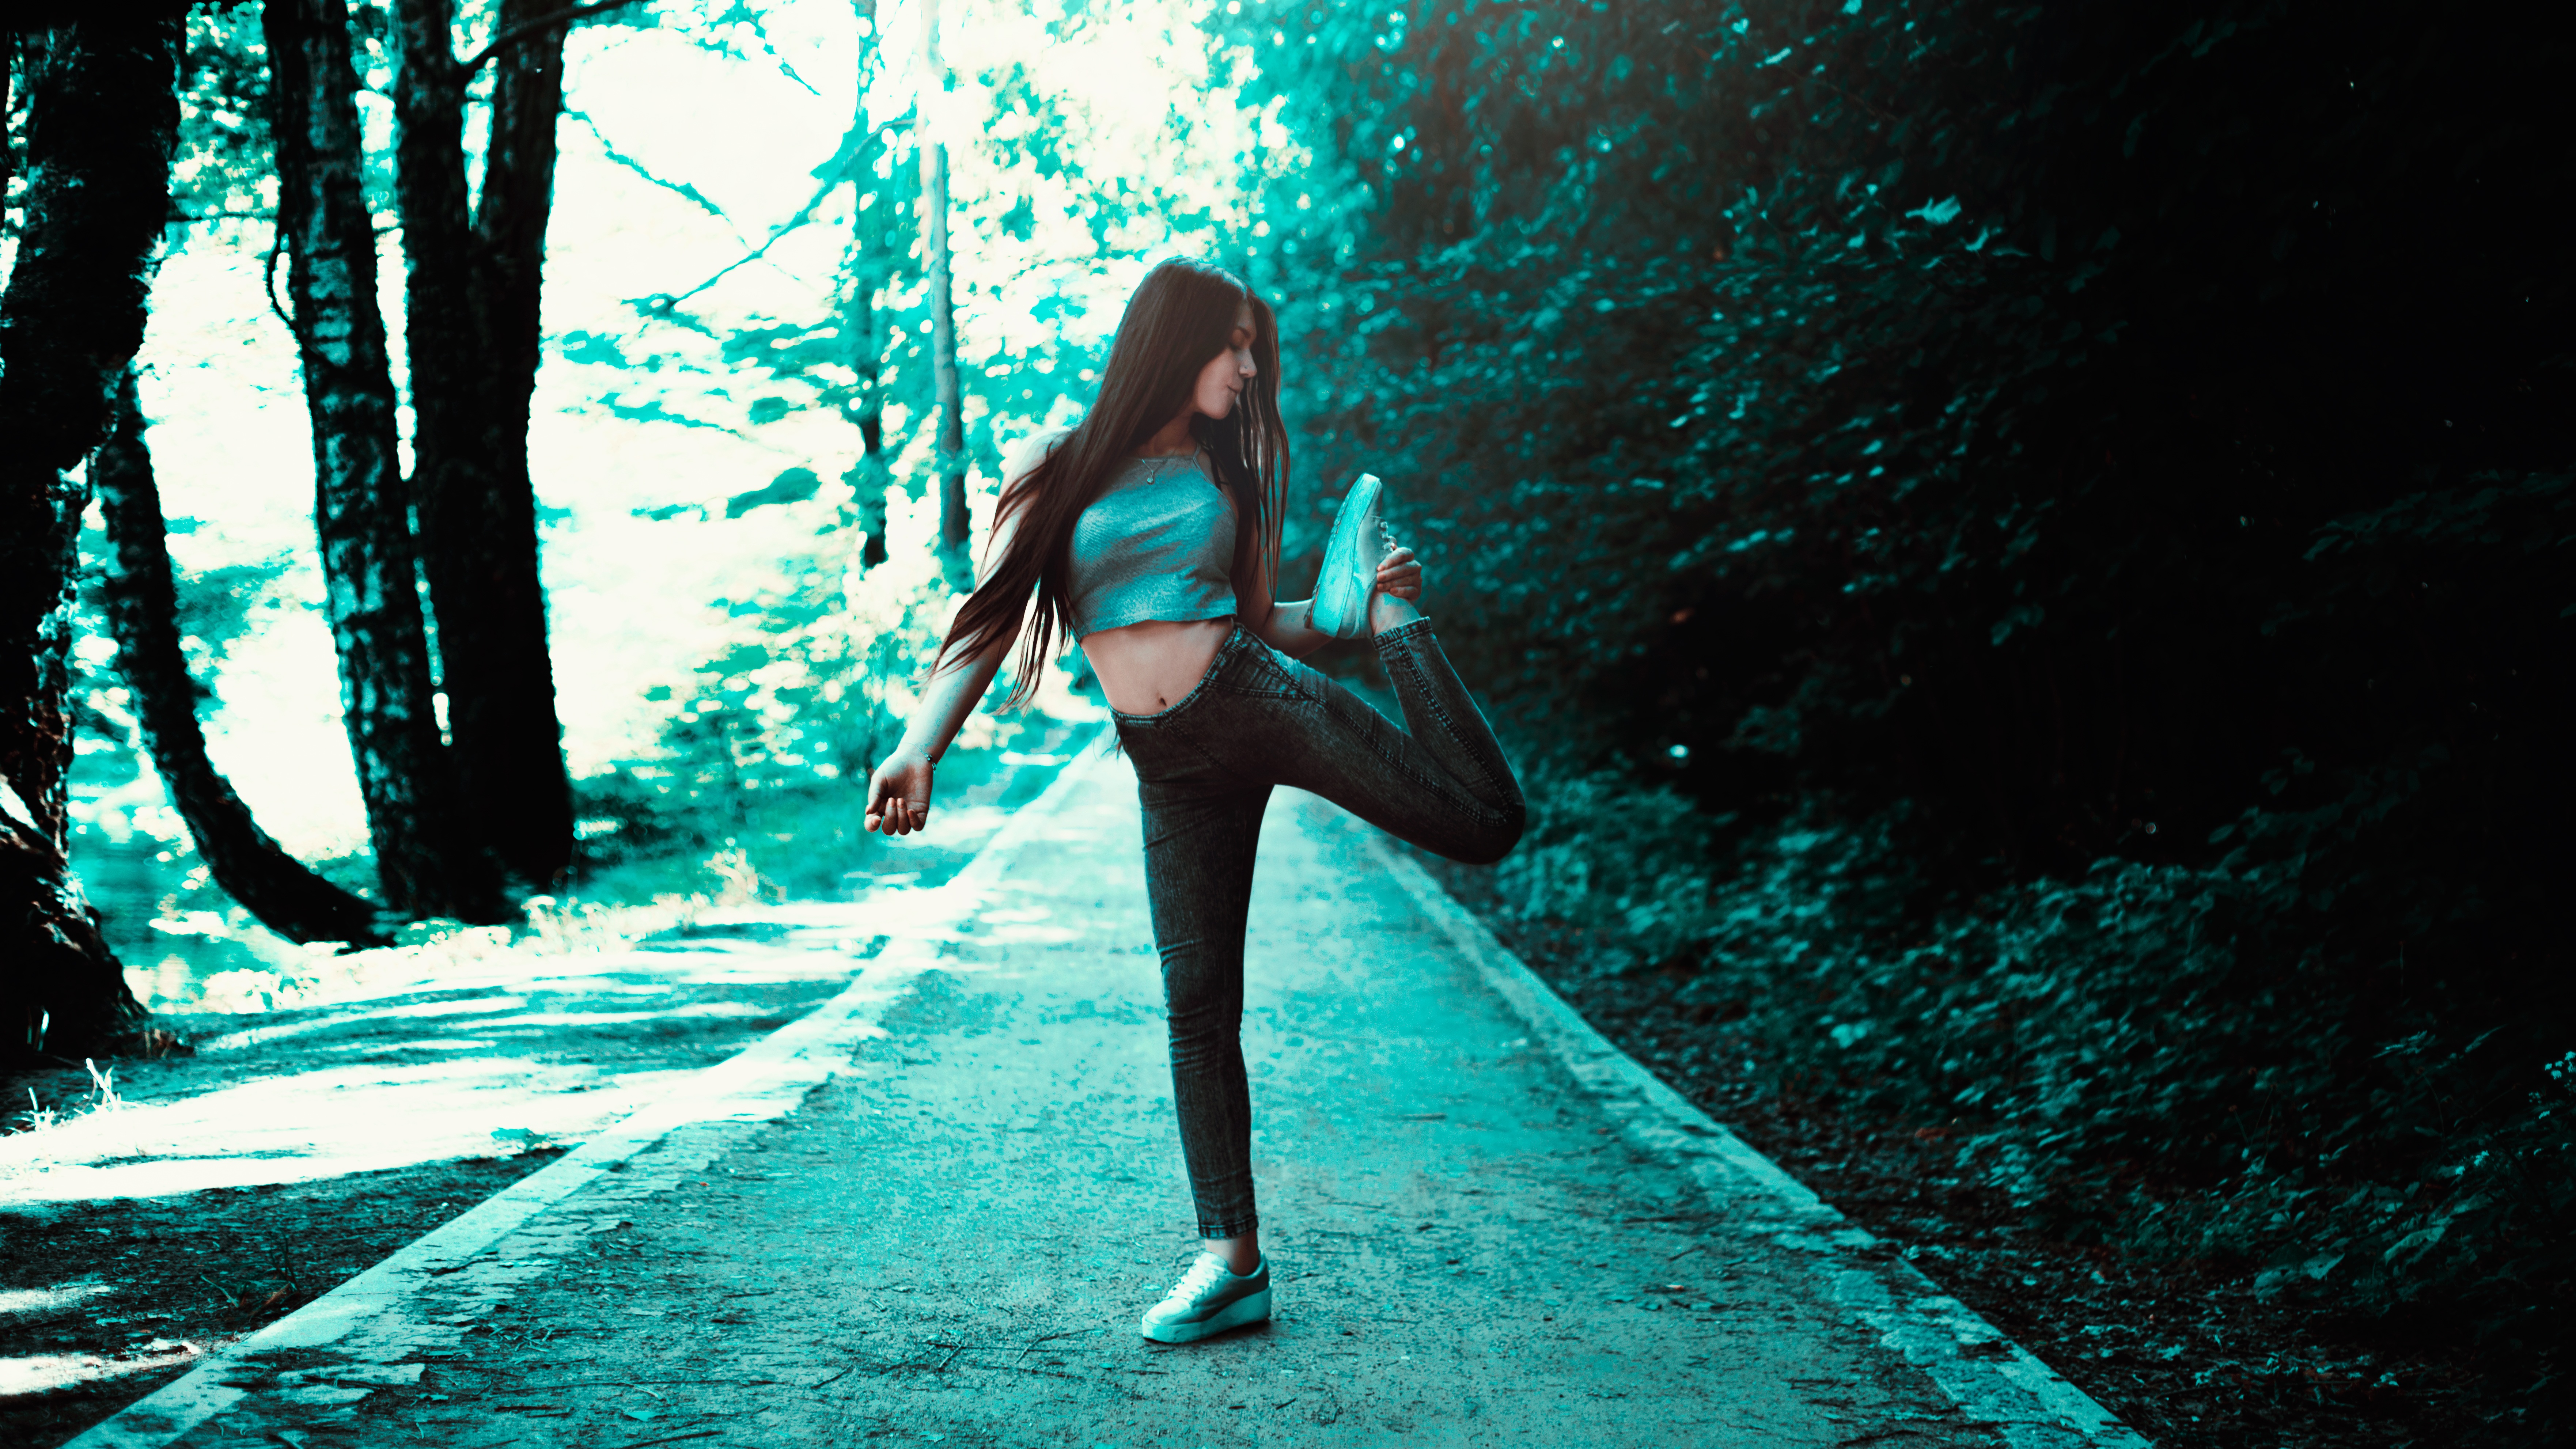
nature, grass, person, girl, woman, hair, sunlight, female, portrait, model, young, youth, park, fashion, blue, hairstyle, smile, eyes, girls, hands, legs, sneakers, beauty, joy, style, posture, photoshoot, female hands, photo shoot, topic, athletic girl, skinny jeans, tall jeans, popa, devchonka